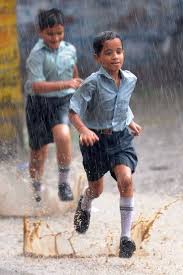
Weather: rain or strom